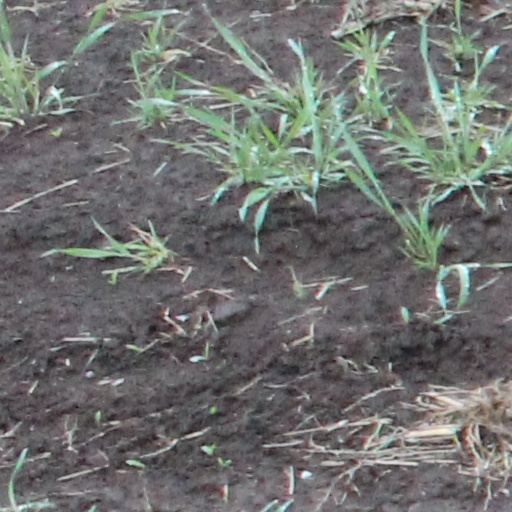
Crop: wheat